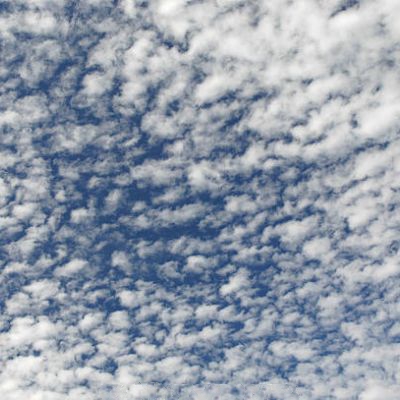
Cloud type: Cirrocumulus (Cc)